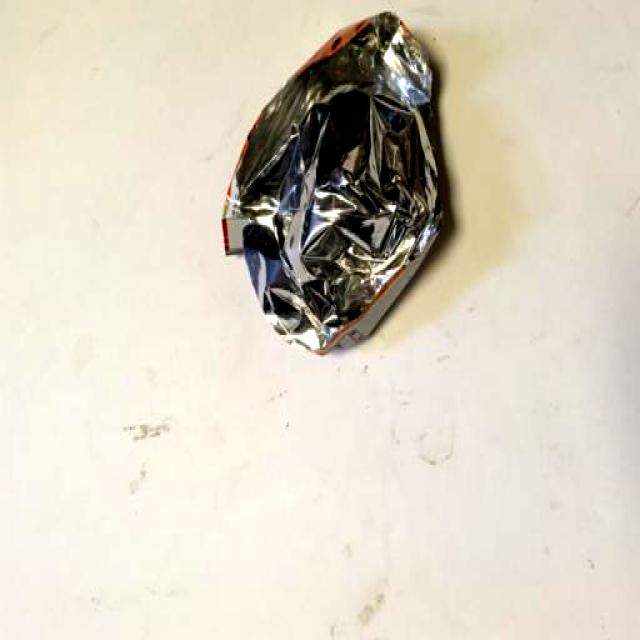
Label: Trash